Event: Nepal Earthquake
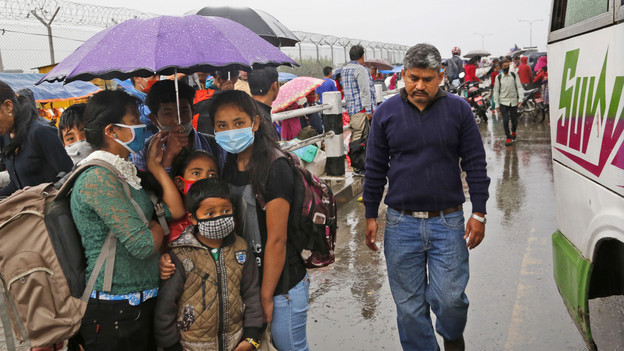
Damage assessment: no_damage